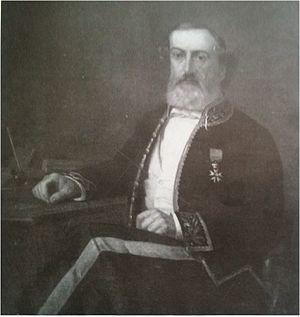
Jean Louis François Richard-Vitton. Photographie noire et blanche du portait d’un homme assis de trois-quart vêtu de la tenue d’apparat de maire du second empire et portant la décoration de Chevalier de la Légion d’honneur.
Montchat — /mɔ̃ʃa/ — est un quartier du 3ᵉ arrondissement de la commune française de Lyon. Il en forme la partie orientale. Il se termine à l'est par une butte limitrophe de Bron et jouxte, dans sa partie nord, Villeurbanne.